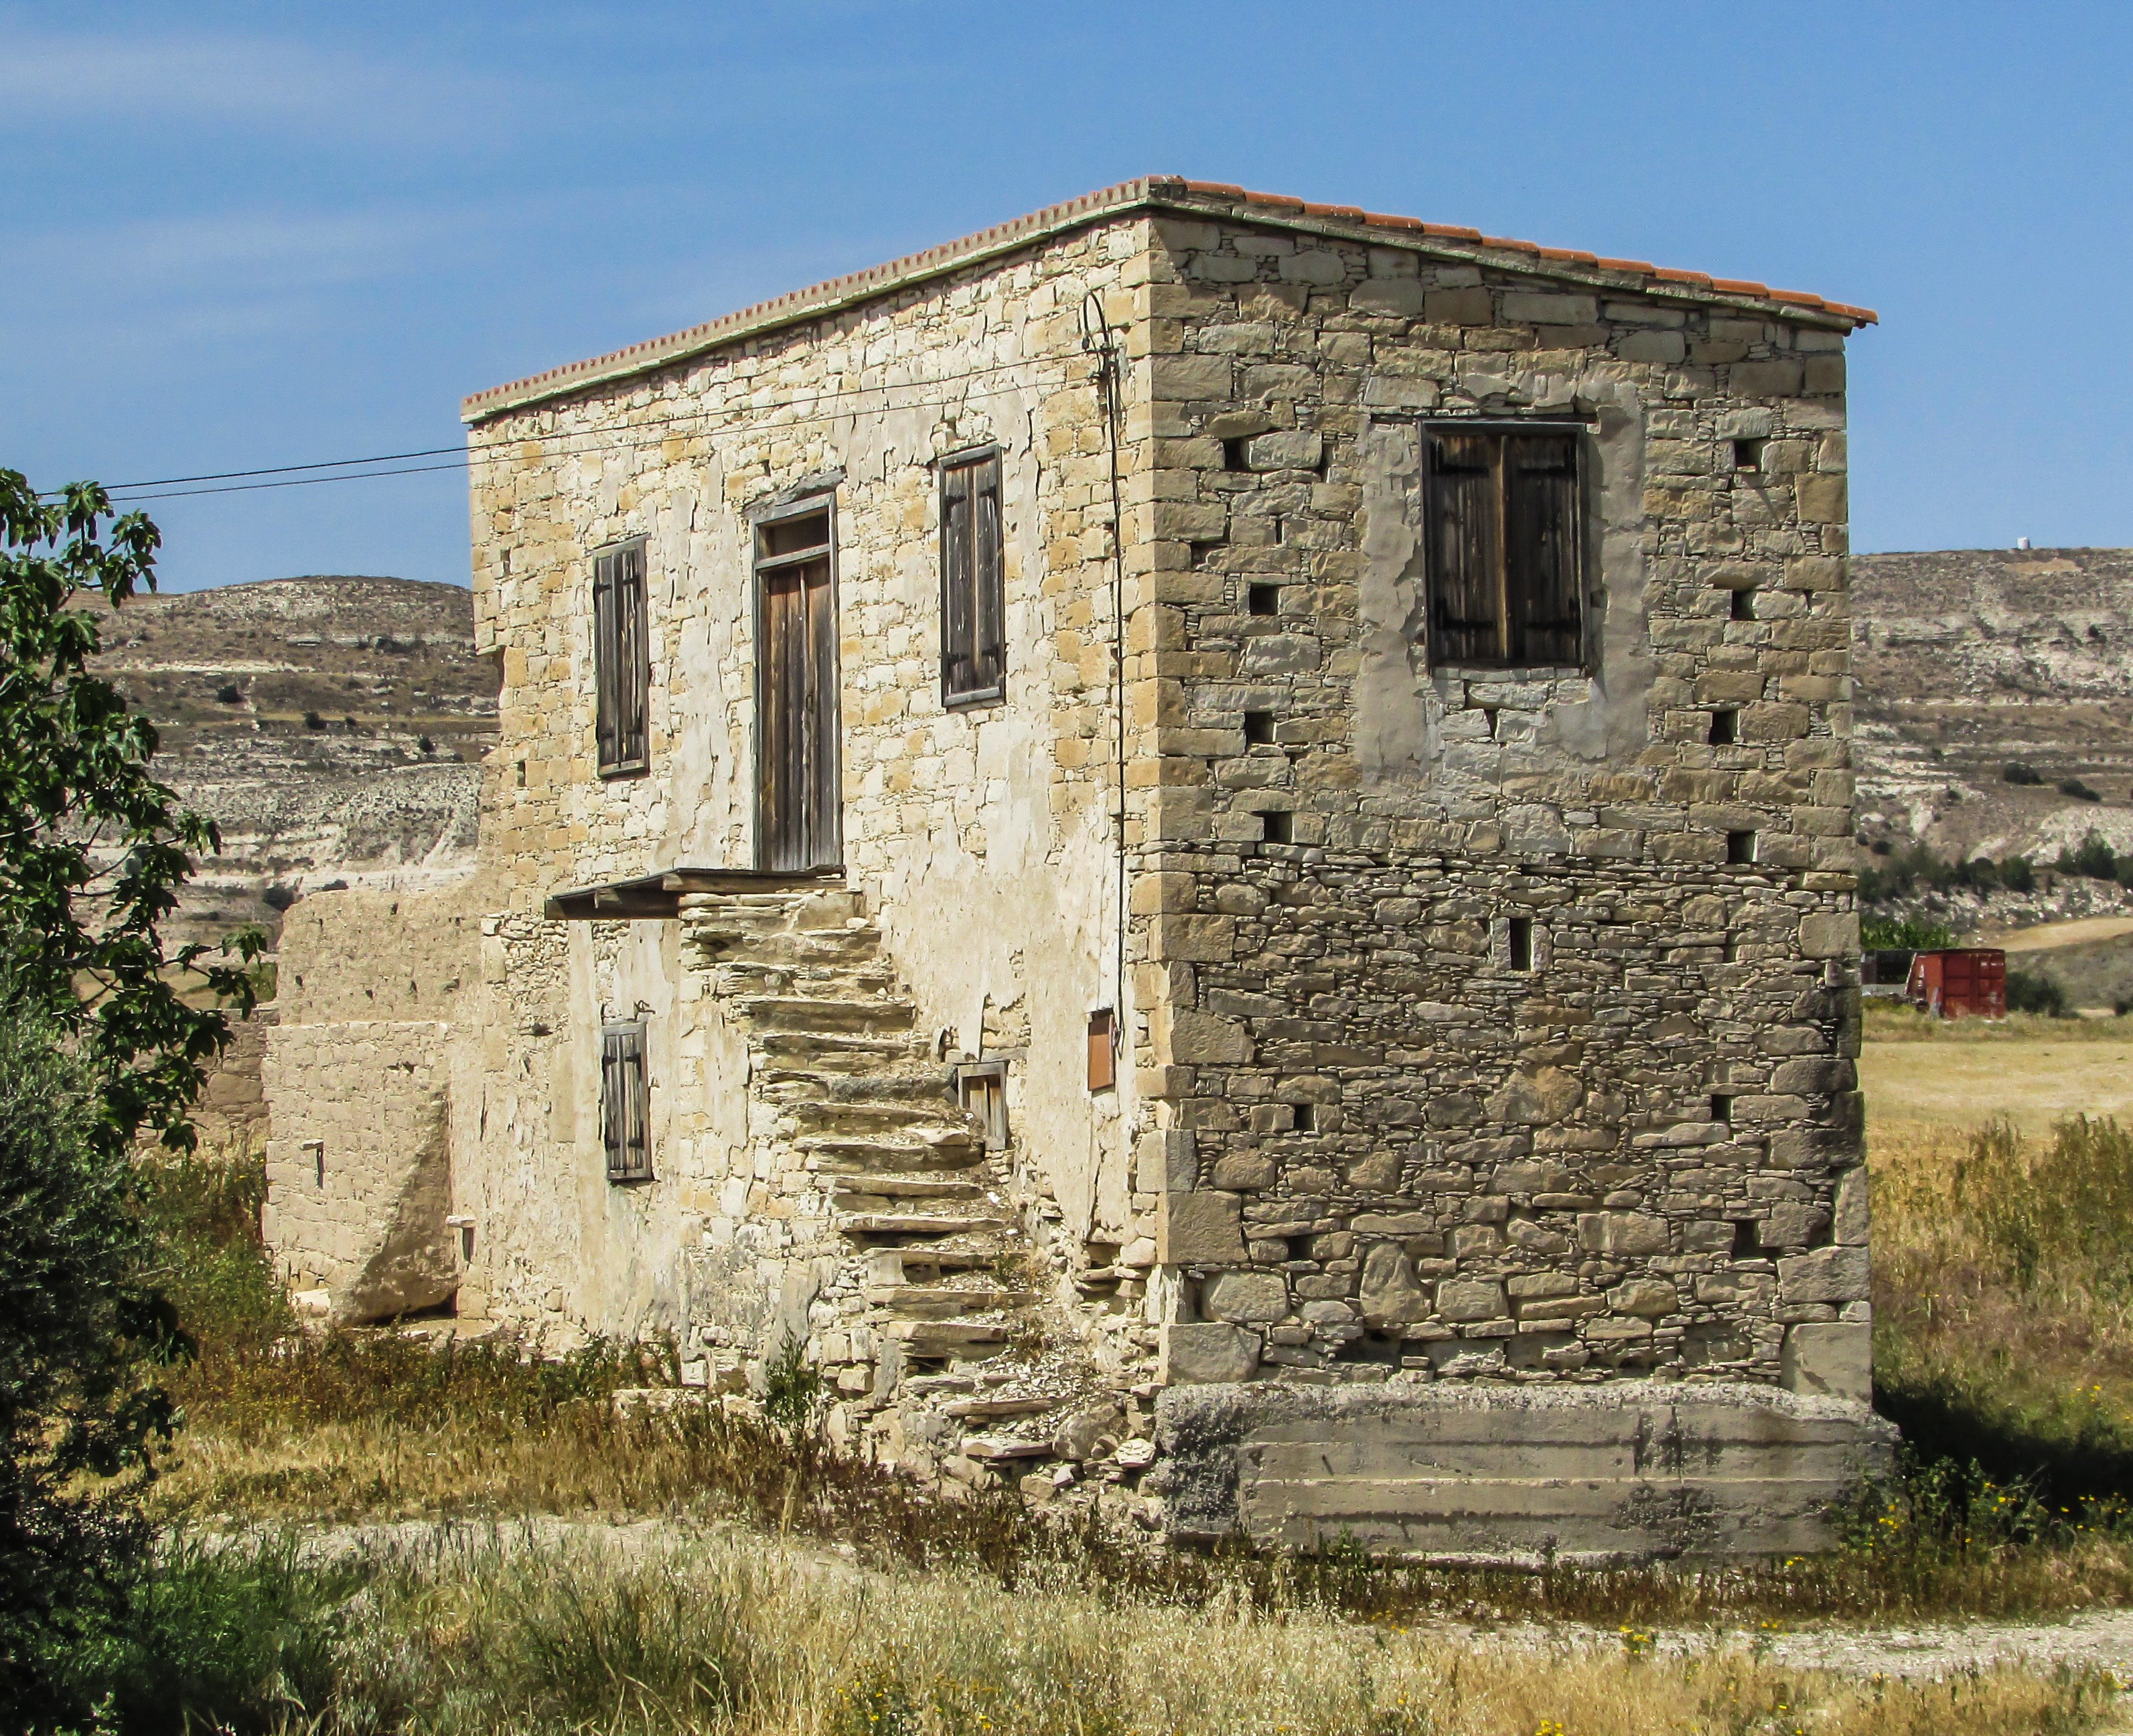
architecture, countryside, building, village, chapel, fortification, place of worship, old house, ruins, monastery, history, estate, traditional, cyprus, rural area, archaeological site, stone built, historic site, ancient history, avdellero